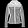
Label: Coat